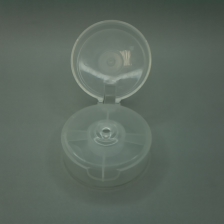
Color: white/transparent
Cap type: flip-top cap